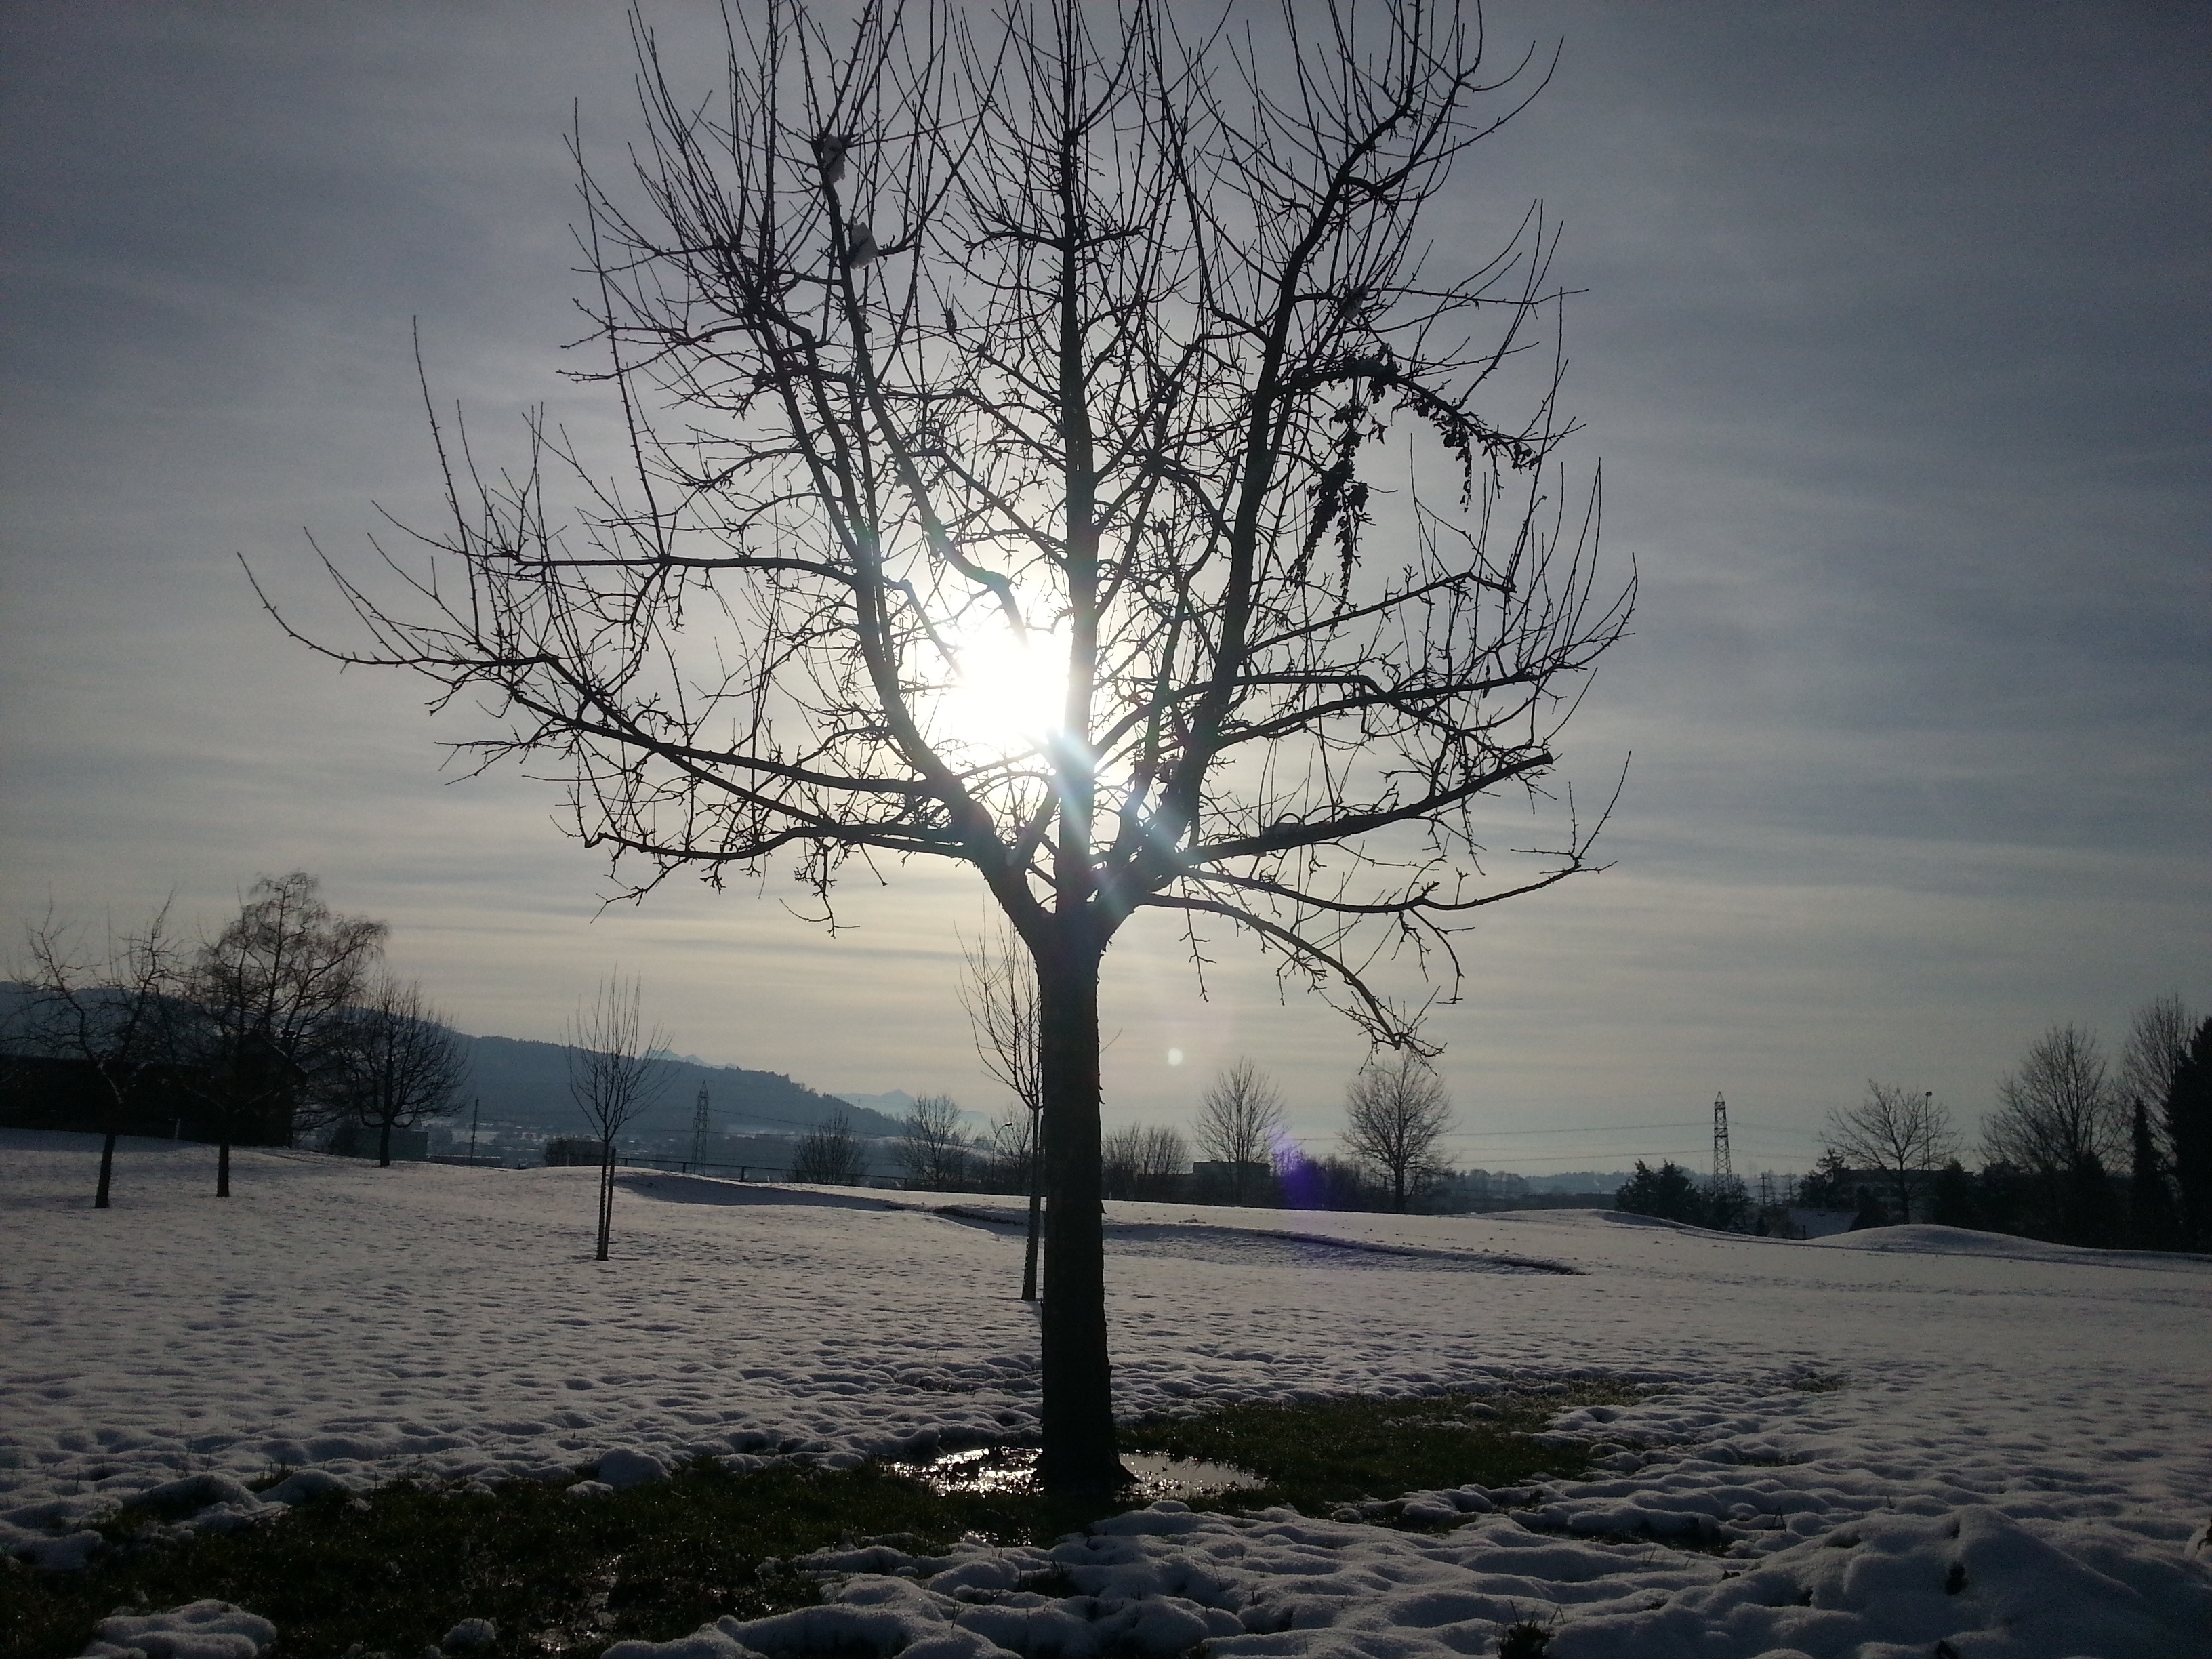
landscape, tree, nature, branch, silhouette, snow, winter, light, cloud, plant, sky, sun, sunrise, sunset, mist, sunlight, morning, frost, dawn, atmosphere, dusk, ice, evening, reflection, weather, season, freezing, winter picture, vening, atmospheric phenomenon, woody plant